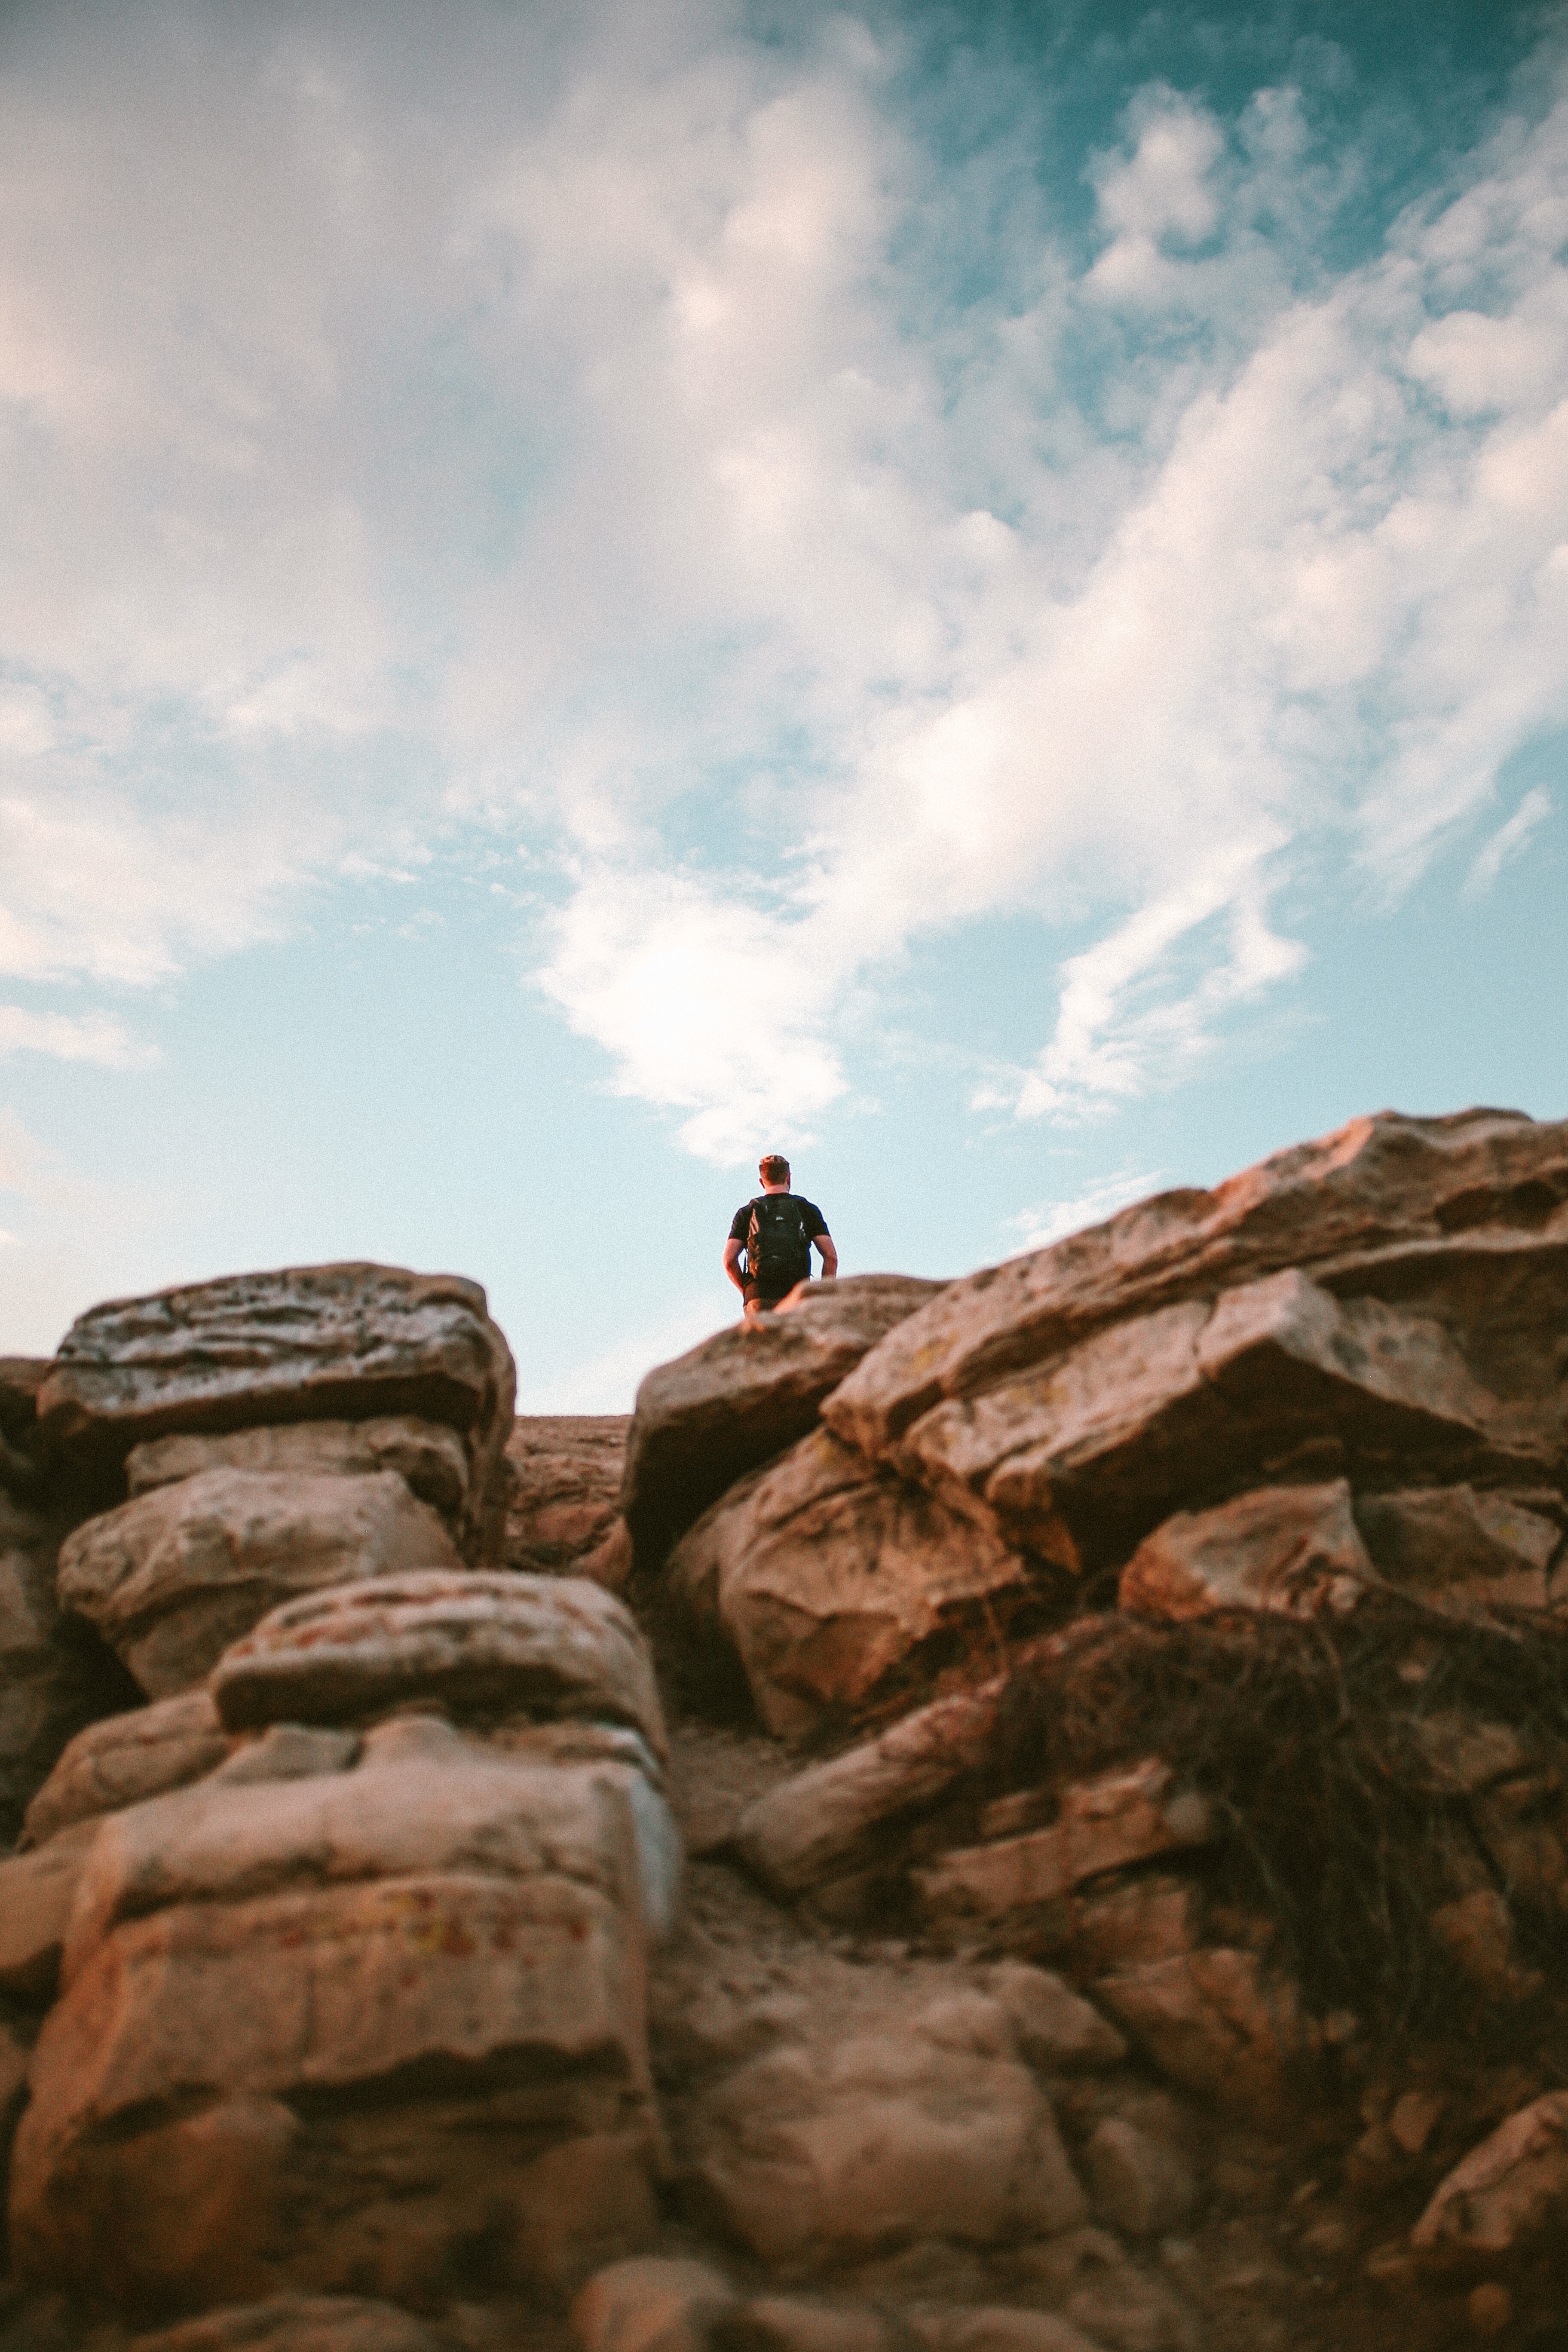
man, rock, mountain, adventure, mountain range, recreation, cliff, hike, canyon, extreme sport, terrain, ridge, mountaineering, sports, outdoor recreation, mountainous landforms